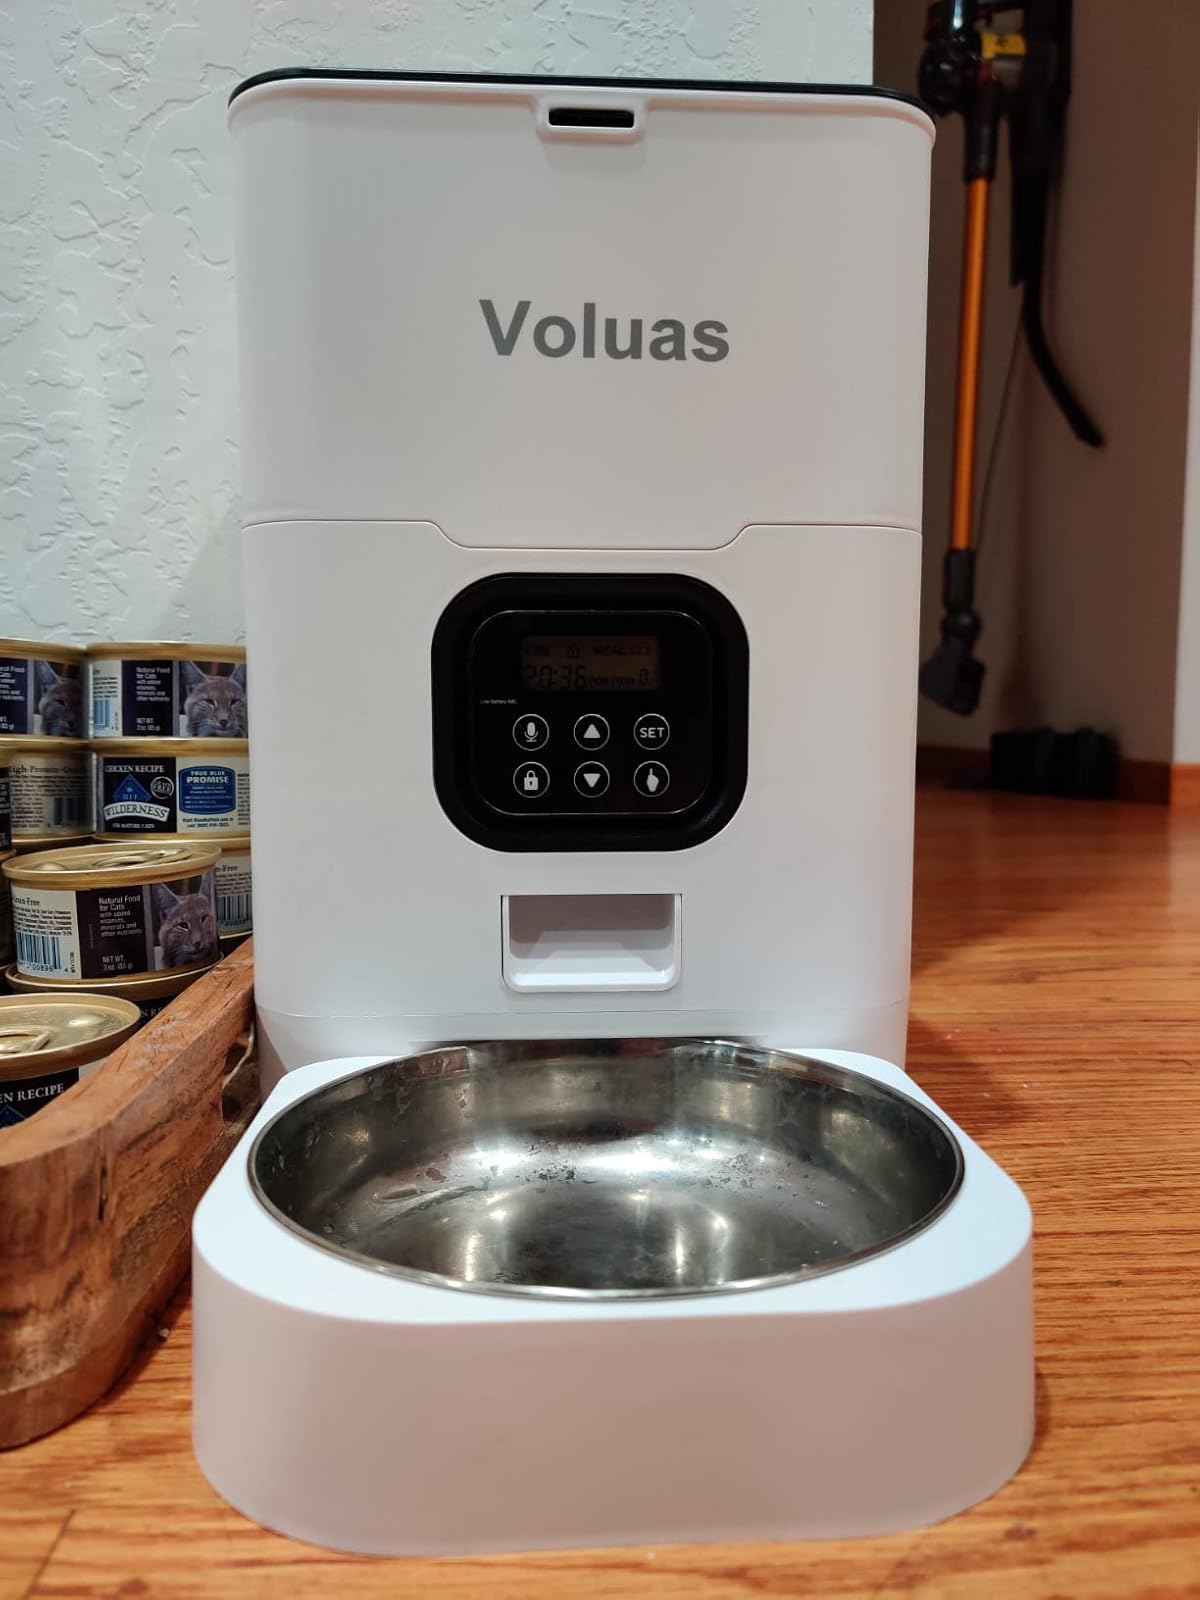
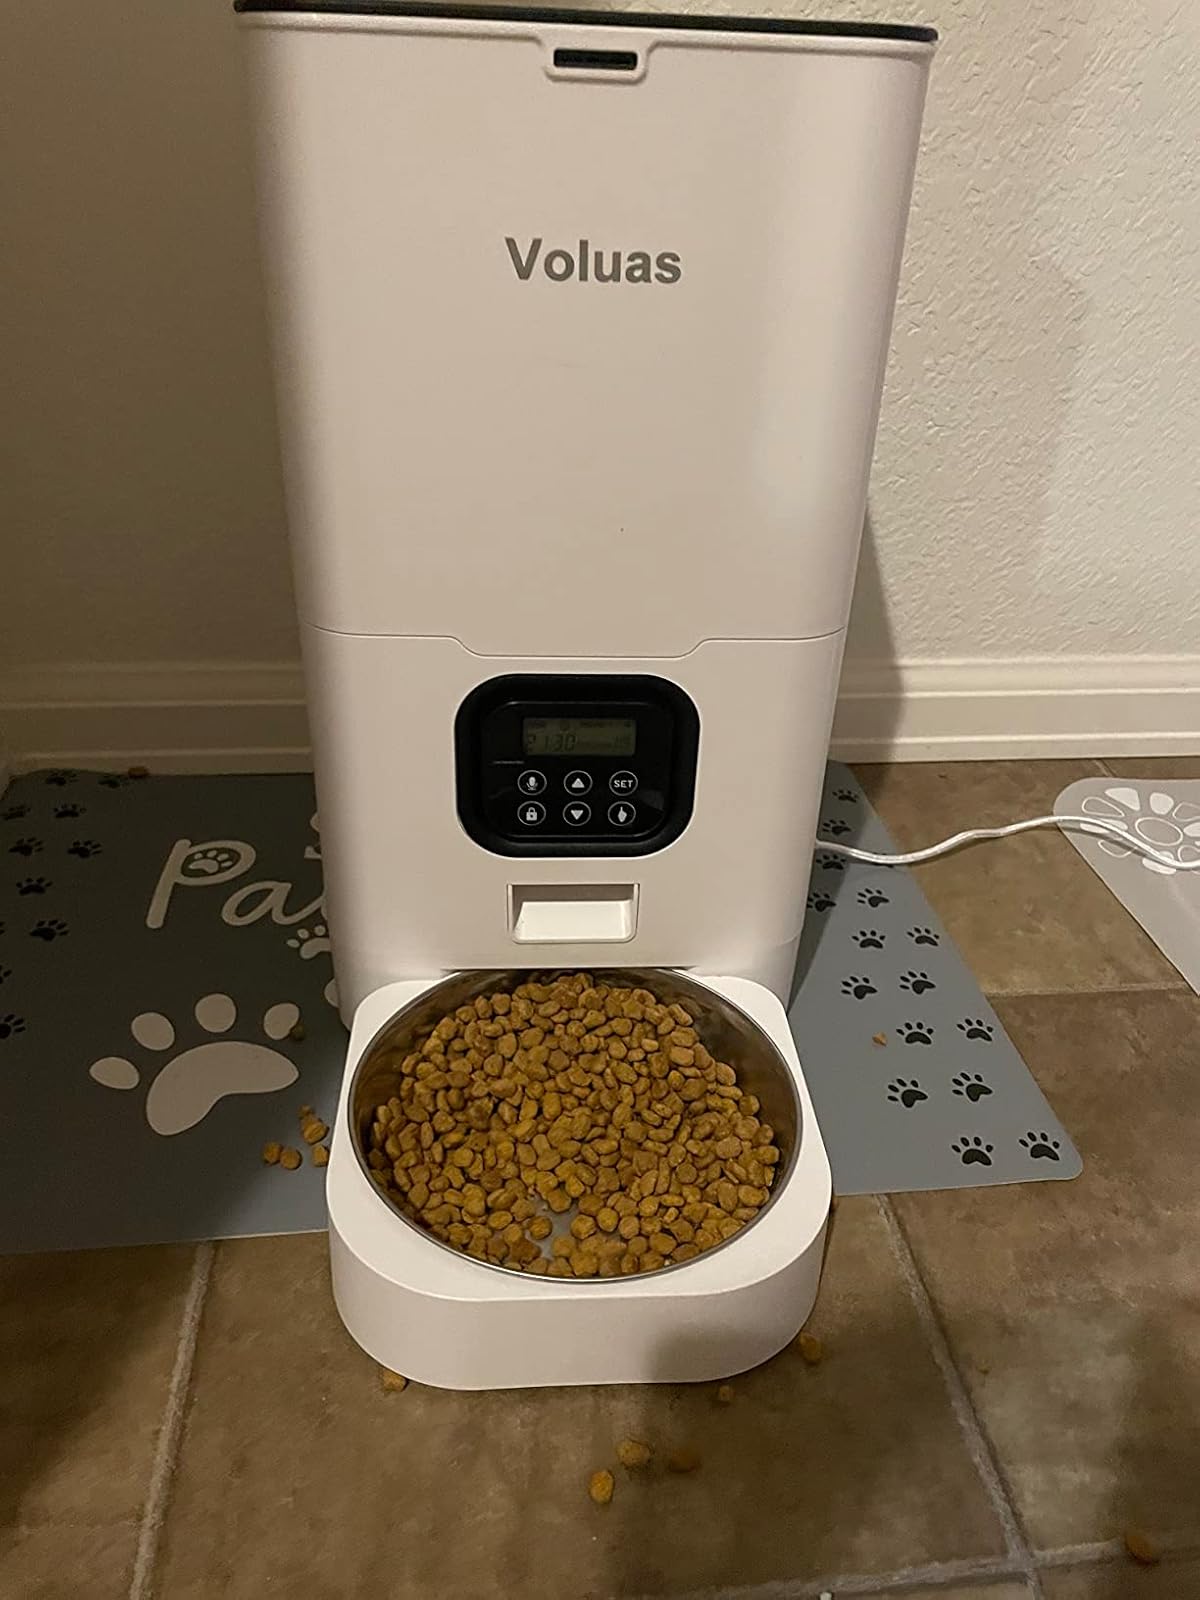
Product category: items_feeder
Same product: yes